Neuenegg railway station

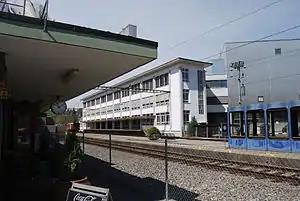
The station platform in 2012, prior to the renovation

Neuenegg railway station is a railway station in the municipality of Neuenegg, in the Swiss canton of Bern. It is located on the standard gauge Flamatt–Laupen line of the Sensetalbahn.